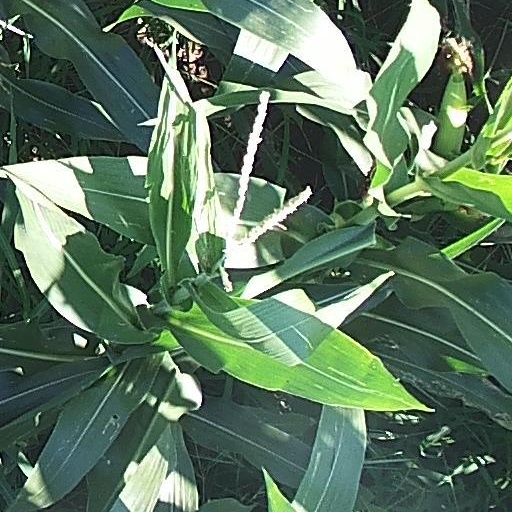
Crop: maize; corn